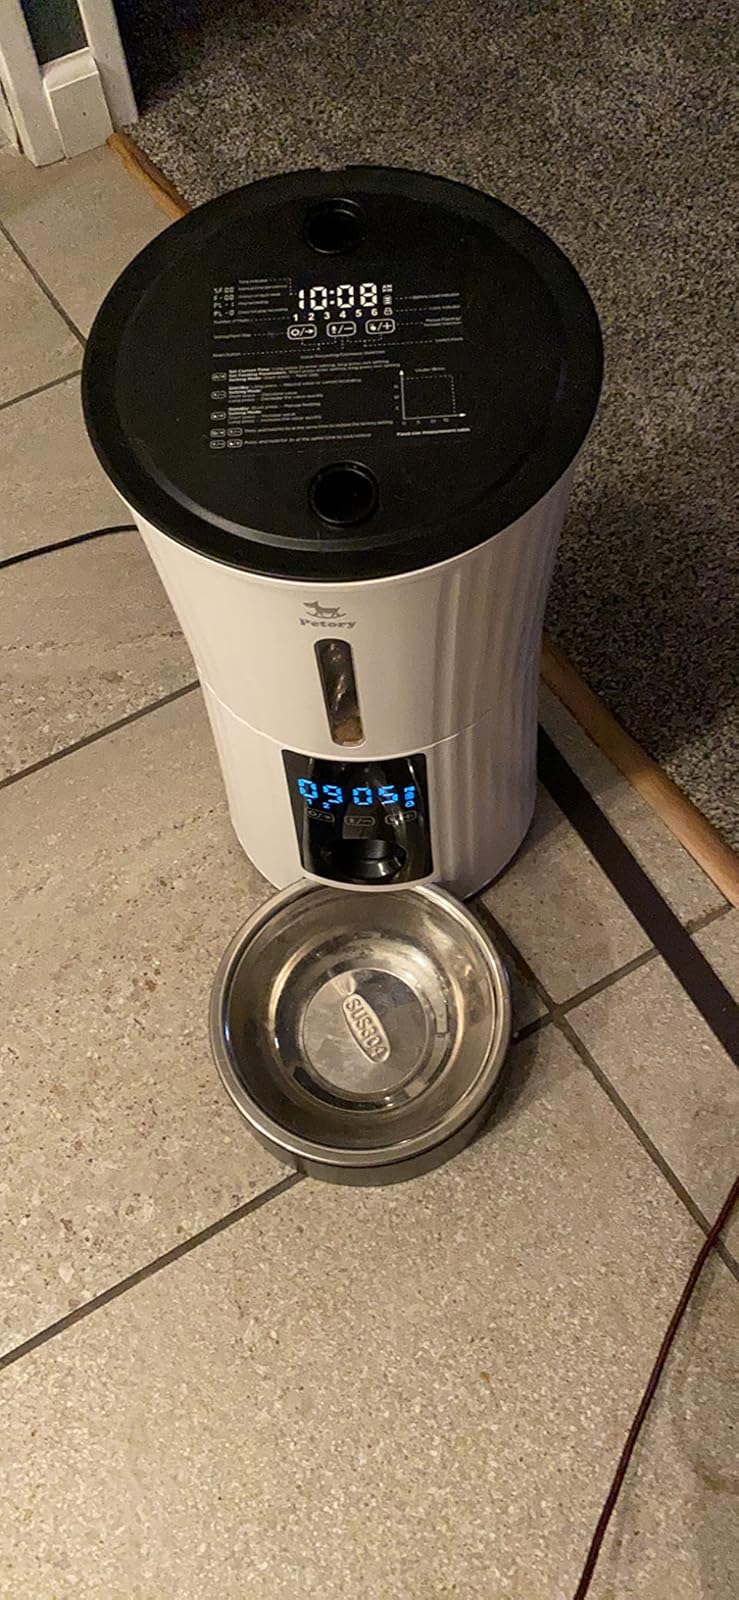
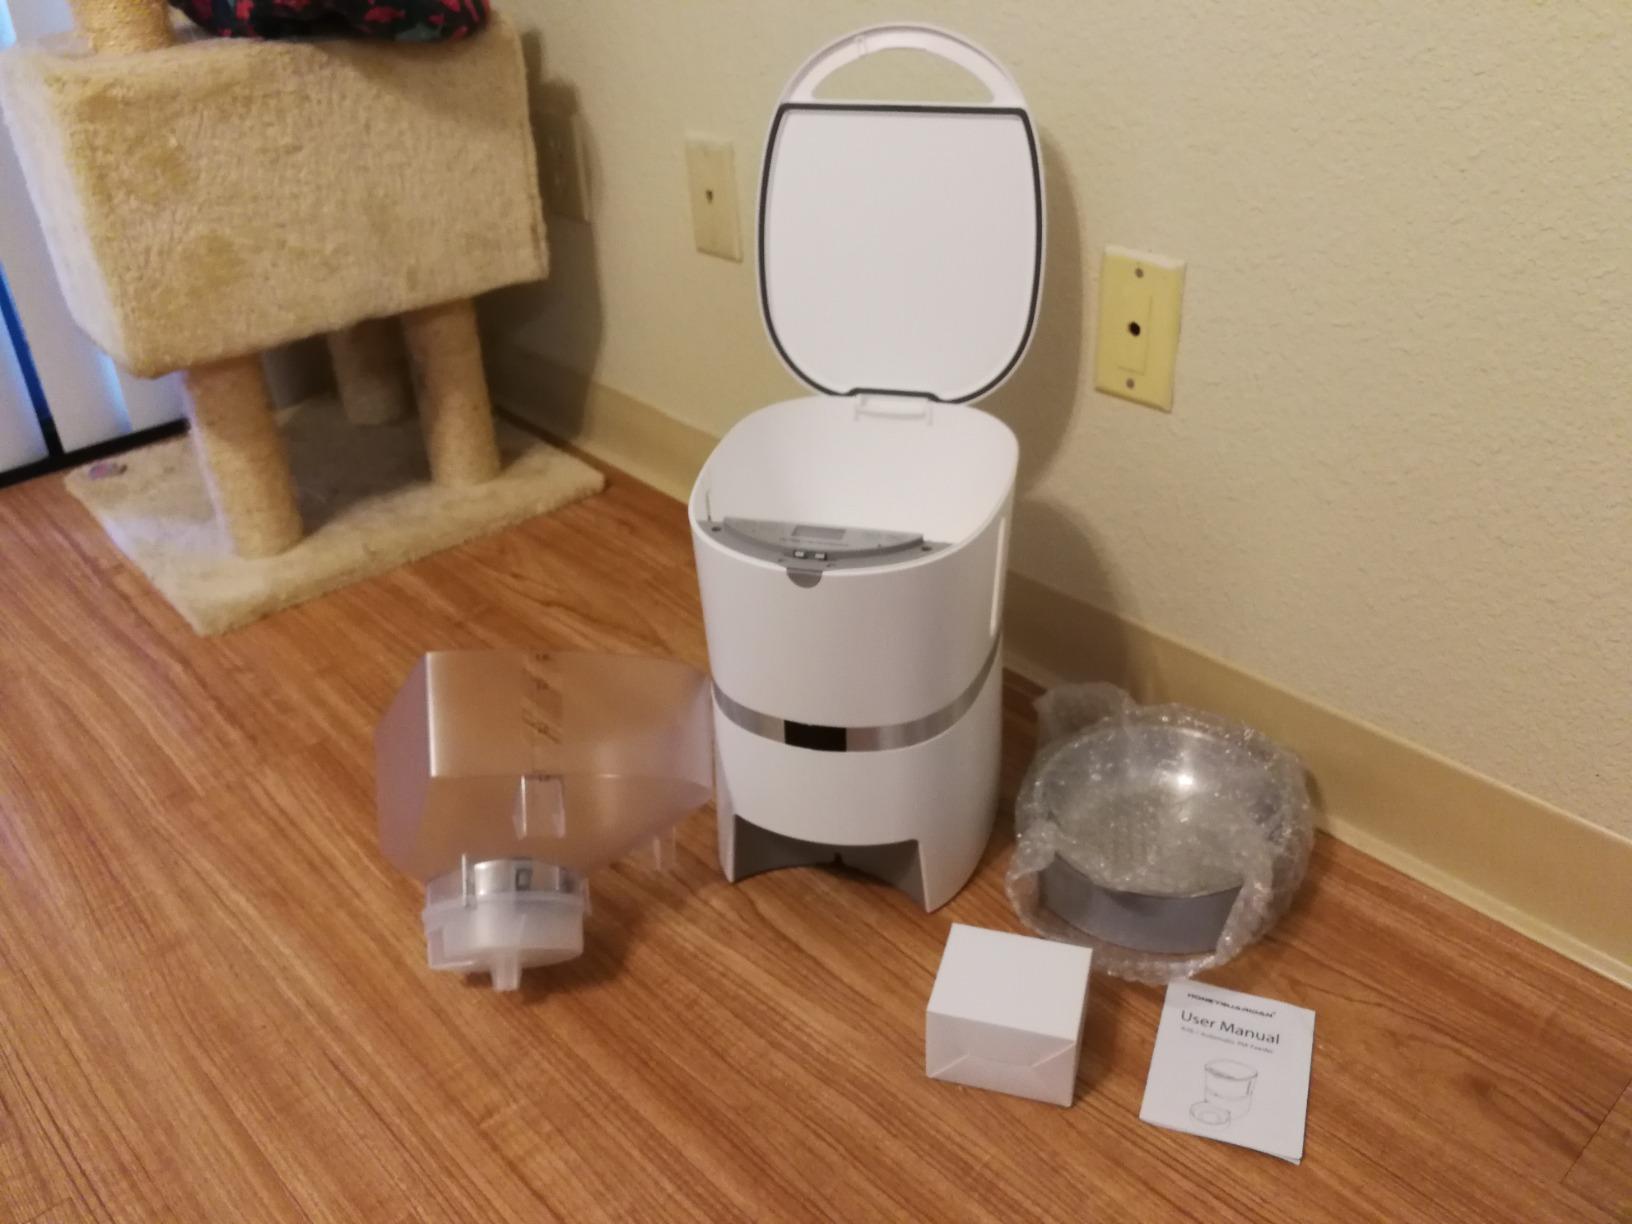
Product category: items_feeder
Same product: no